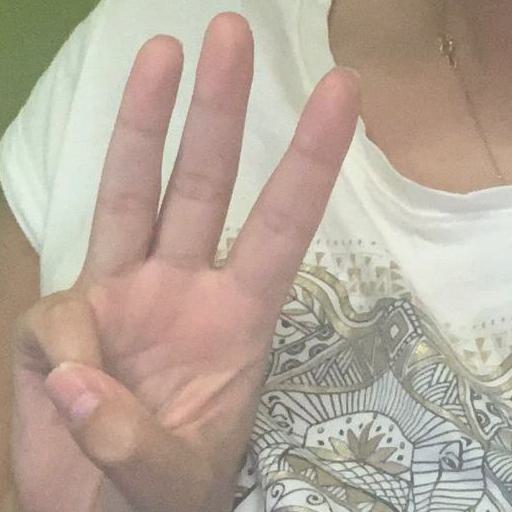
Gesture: three